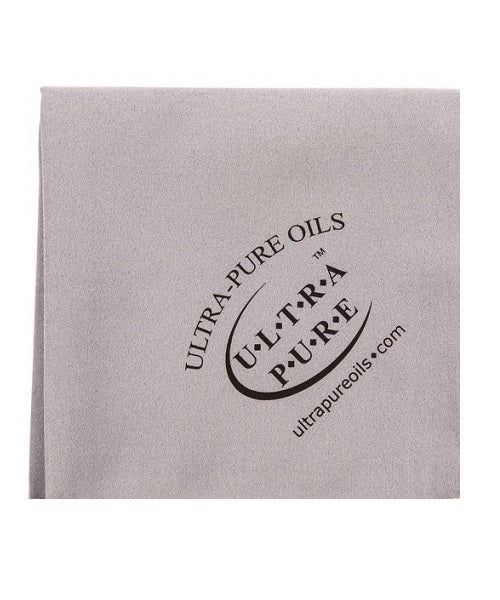
Ultra-Pure Oils Paño de Limpieza UPO-CLOTH-GREY para Instrumentos de Aliento, Gris
Nuestros paños de microfibra sin tratar eliminan fácilmente la humedad, el polvo, el aceite, la grasa y las huellas dactilares de sus instrumentos, como latón, viento de madera, piano, guitarra y percusión. También funcionan muy bien en televisores, pantallas táctiles, lectores de libros electrónicos, ventanas de automóviles, espejos, etc. Son suaves, sin pelusa y lavables. MARCA: Ultra-Pure Oils MODELO: UPO-CLOTH-GREY MATERIAL: Microfibra COLOR: Gris ACCESORIO: Paño de Limpieza para Instrumentos MEDIDAS: 40 x 40 cm (16 "x 16")
Brand: Ultra-Pure Oils
Category: Arts & Entertainment > Hobbies & Creative Arts > Musical Instrument & Orchestra Accessories > Woodwind Instrument Accessories > Woodwind Polishing Cloths